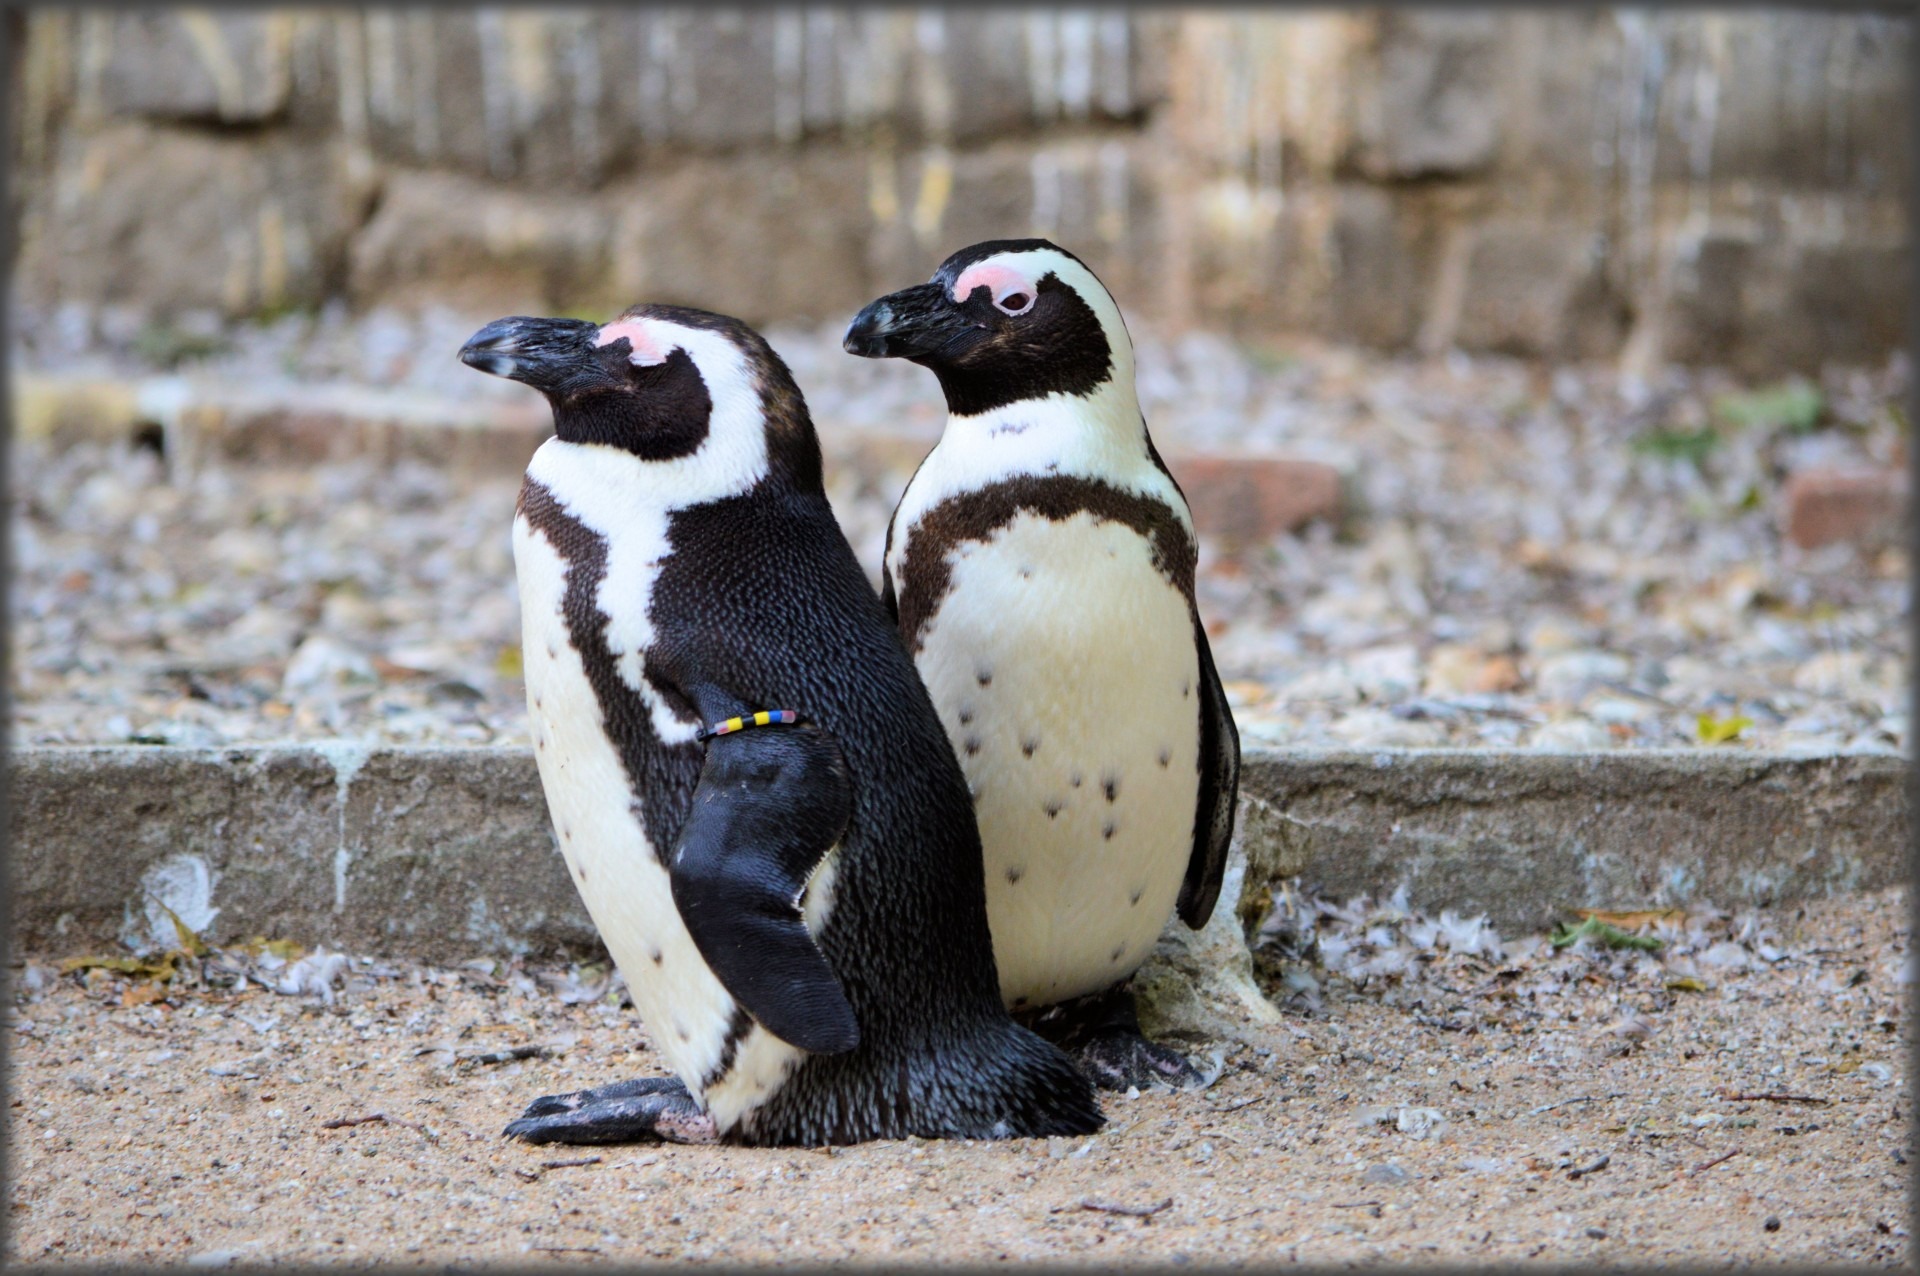
nature, bird, animal, wildlife, zoo, beak, fauna, penguin, holland, amsterdam, animals, vertebrate, series, flightless bird, artis, black foot